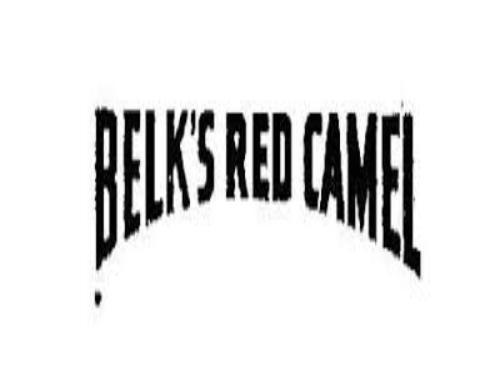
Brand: Belk
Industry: Necessities